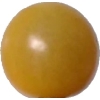
Label: tomato_cherry_yellow